Good Morning Club

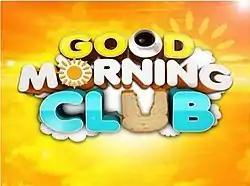
Good Morning Club title card used from February 6, 2012, to October 11, 2013

"Good Morning Club" began airing on February 6, 2012, as a merger of two morning shows, namely "Sapul sa Singko" and "Kumare Klub". Originally aired from 5:00-7:30 am, the program later cut its airing to two hours (from 5:00-7:00 am) and expanded to three hours (from 5:00-8:00 am) in 2013. It simulcasted on AksyonTV, as well as on Radyo5 92.3 News FM from 5:30-6:00 am.